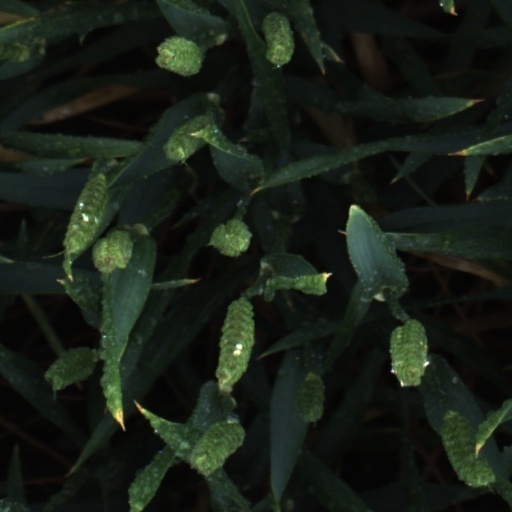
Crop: wheat